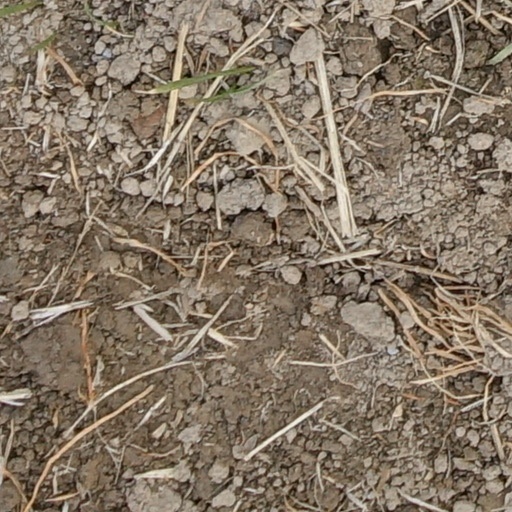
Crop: wheat